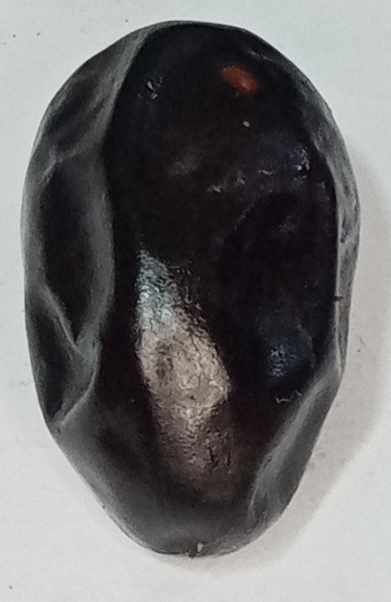
Variety: kupro
Size: large
Grade: grade-1